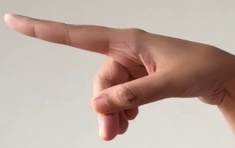
ASL sign: P